Barun Rai and the House on the Cliff

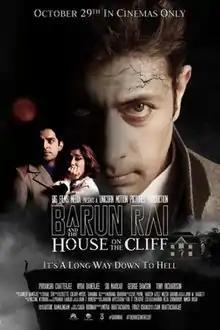
Official release poster

Barun Rai and The House on the Cliff is a paranormal, psychological horror thriller film directed by Sam Bhattacharjee and produced by Sam Bhattacharjee, Mitra Bhattacharya and Firuzi Khan. It stars Priyanshu Chatterjee, Nyra Banerjee, Sid Makkar, David Bailie, Tony Richardson and Ayvianna Snow. The film was produced by Unicorn Motion Pictures and was released under the banner of Big Films Media. The film was released on 29 October 2021, in the United Kingdom.